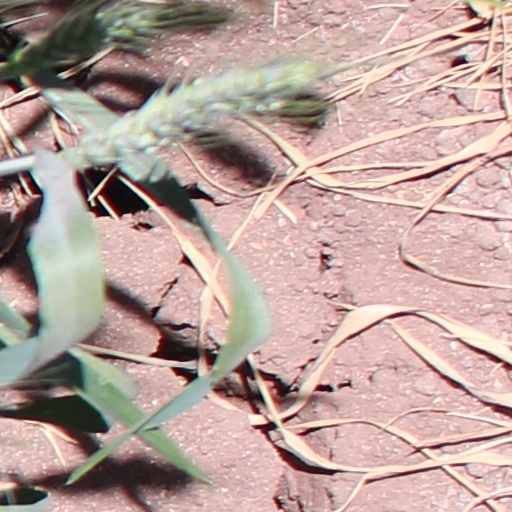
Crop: wheat